Robert Keilway

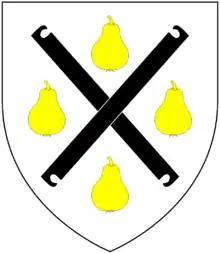
Canting arms of Keylway: " Argent, two grozing irons in saltire sable between four Kelway pears proper", as seen on his monument in Exton Church

Robert Keilway ("alias" Kellway, Keylway, Kaylway, Kelloway, etc.) (in or before 1515–1581) of Minster Lovell Hall in Oxfordshire, was an English politician and court official.